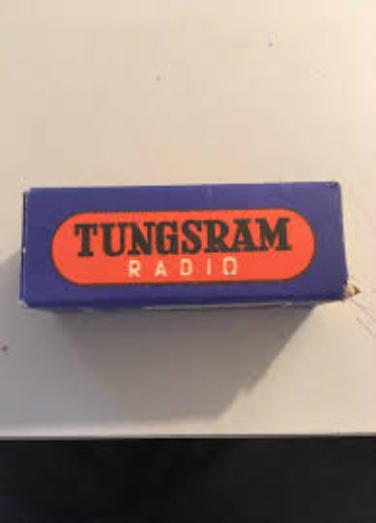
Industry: Necessities